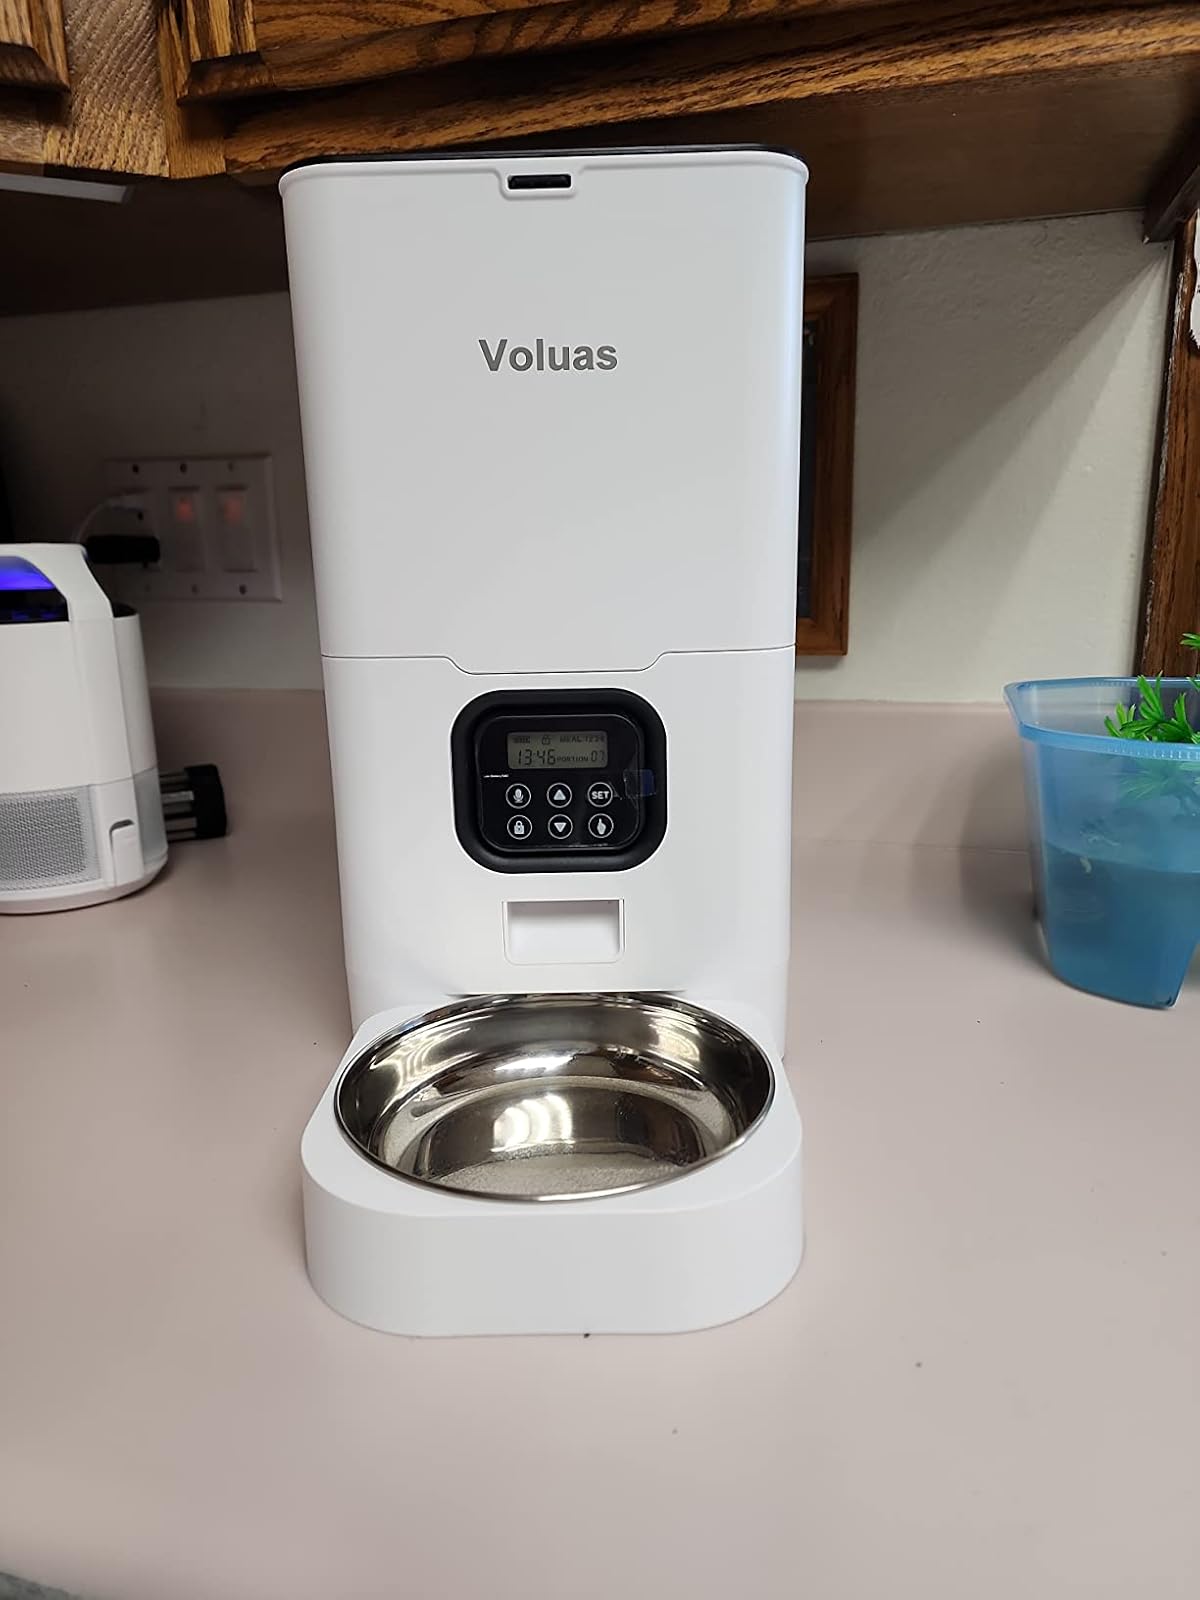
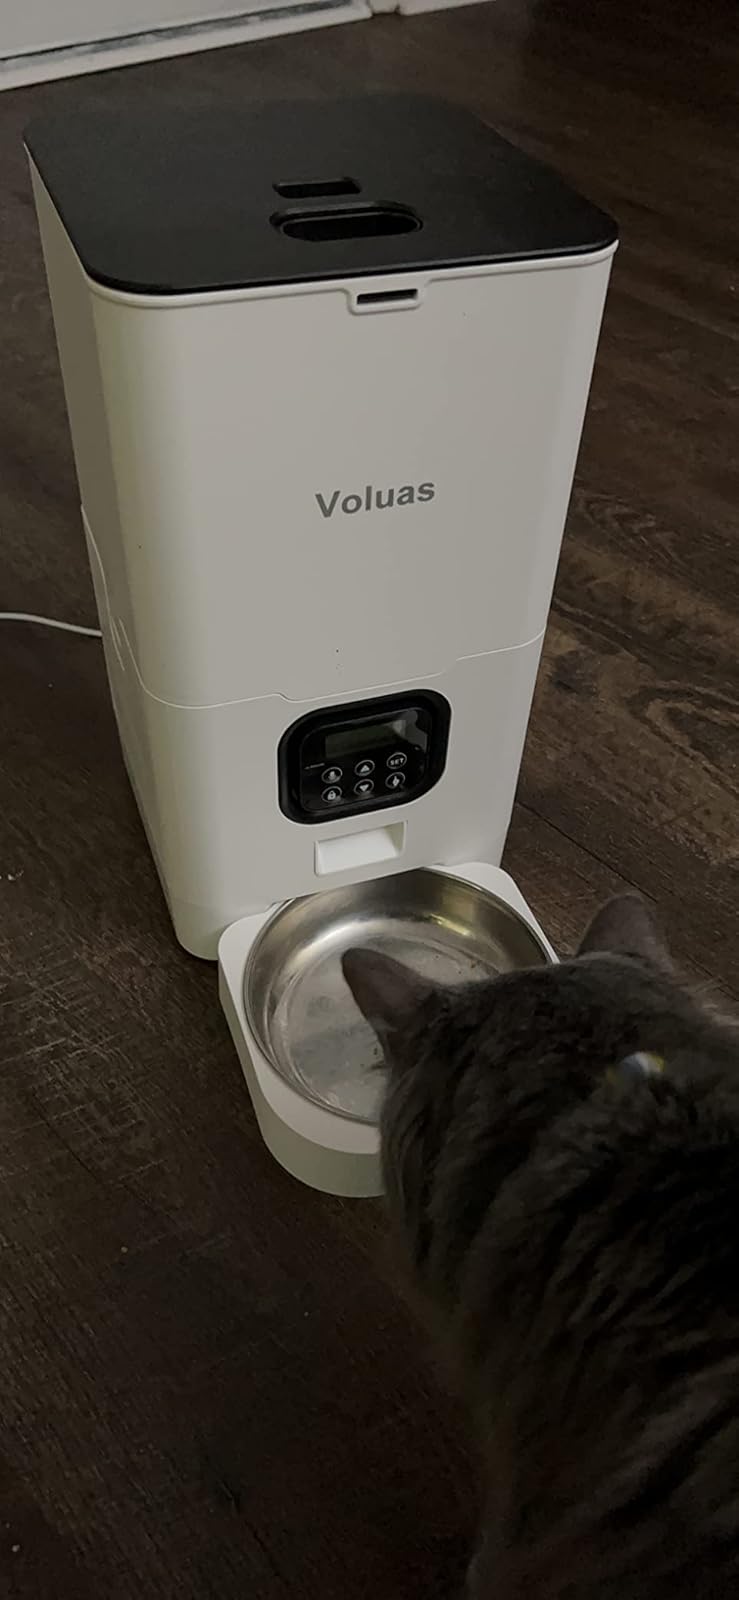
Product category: items_feeder
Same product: yes